Counterattack (newsletter)

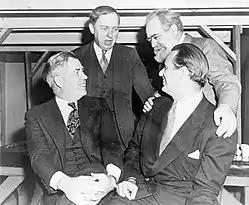
Progressive Citizens of America members (1947) supported Wallace and Progressive Party. From left are seated, Henry A. Wallace and FDR's son Elliott Roosevelt; standing are Dr. Harlow Shapley and Jo Davidson.

As early as December 1947, "Counterattack" had denounced the presidential aspirations of former U.S. Vice President Henry A. Wallace and his Progressive Party. It tracked other political parties that supported the Progressive Party, including the American Labor Party and the National Farmers Union. It also attacked American labor unions, particularly the Congress of Industrial Organizations (CIO) and the Amalgamated Clothing Workers of America (ACW) and their support (CIO) or not (ACW).